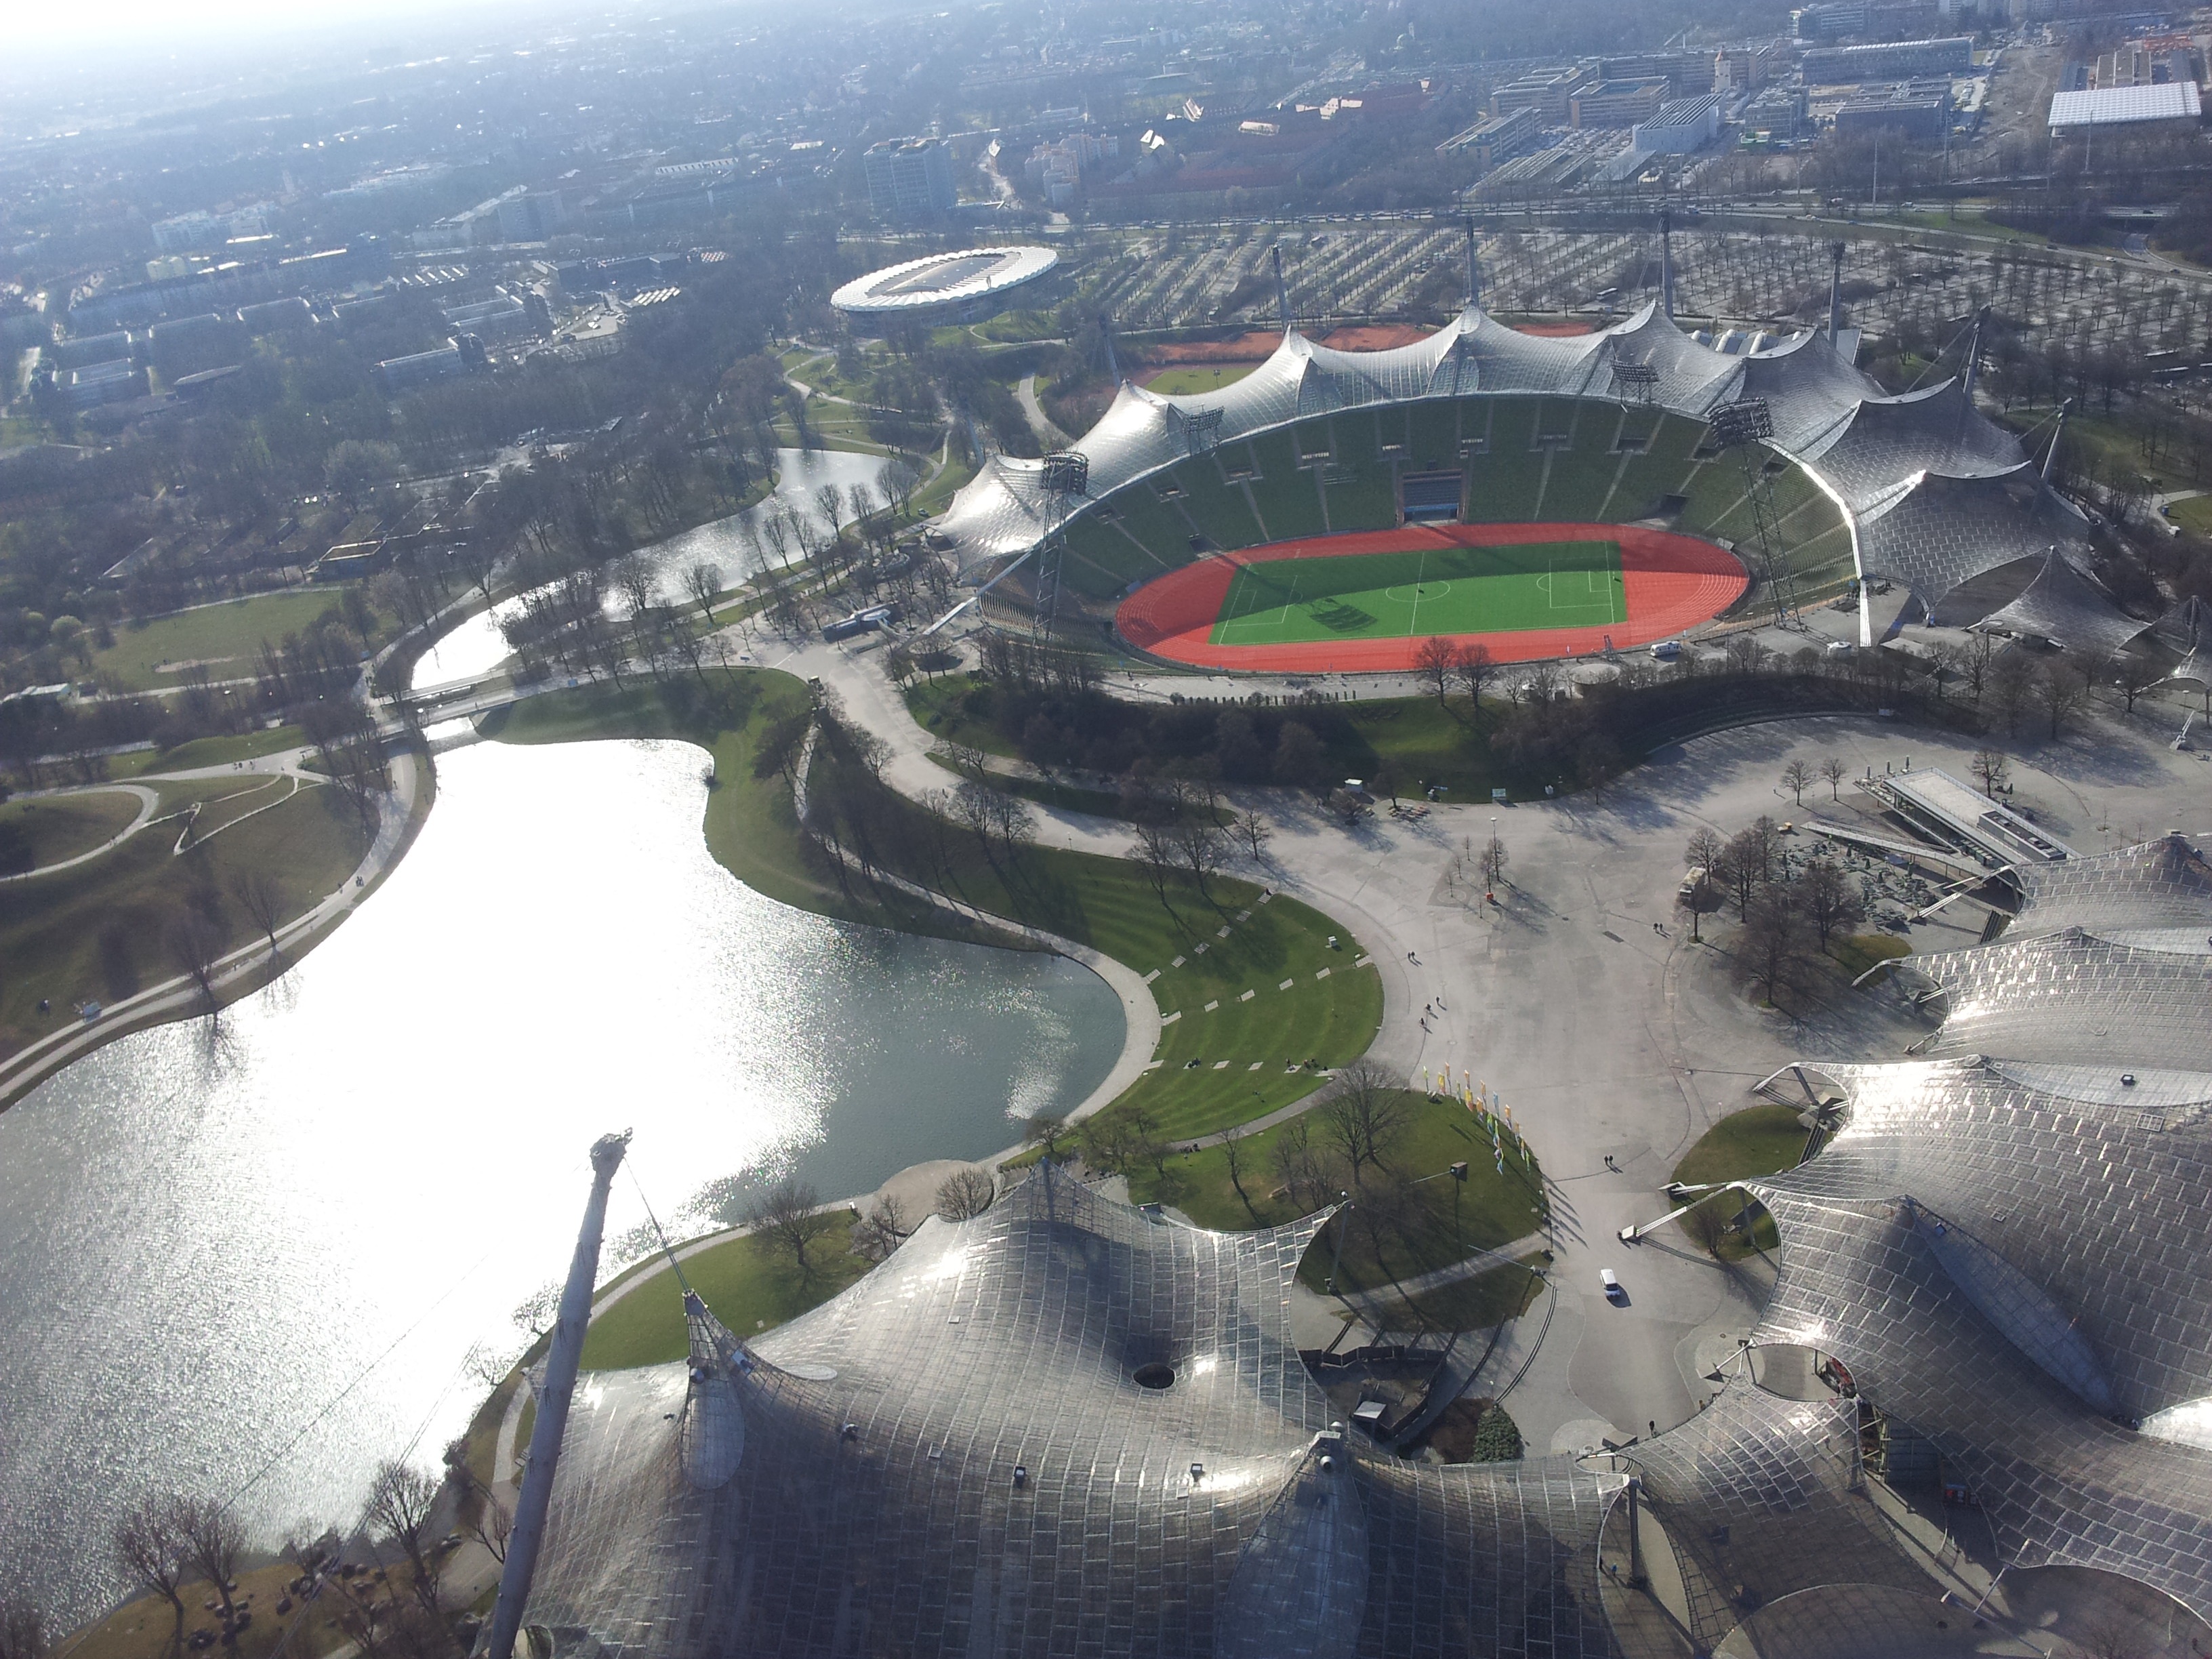
architecture, structure, view, perspective, stadium, outlook, bavaria, race track, top, munich, olympia, olympia tower, observation tower, olympic park, olympic stadium, olympiasee, bird's eye view, aerial photography, geographical feature, sport venue